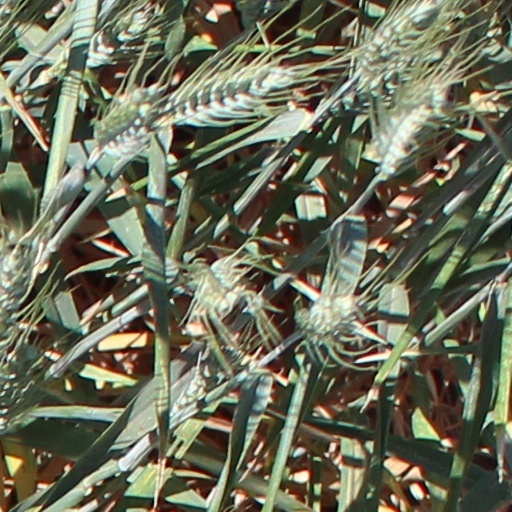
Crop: wheat